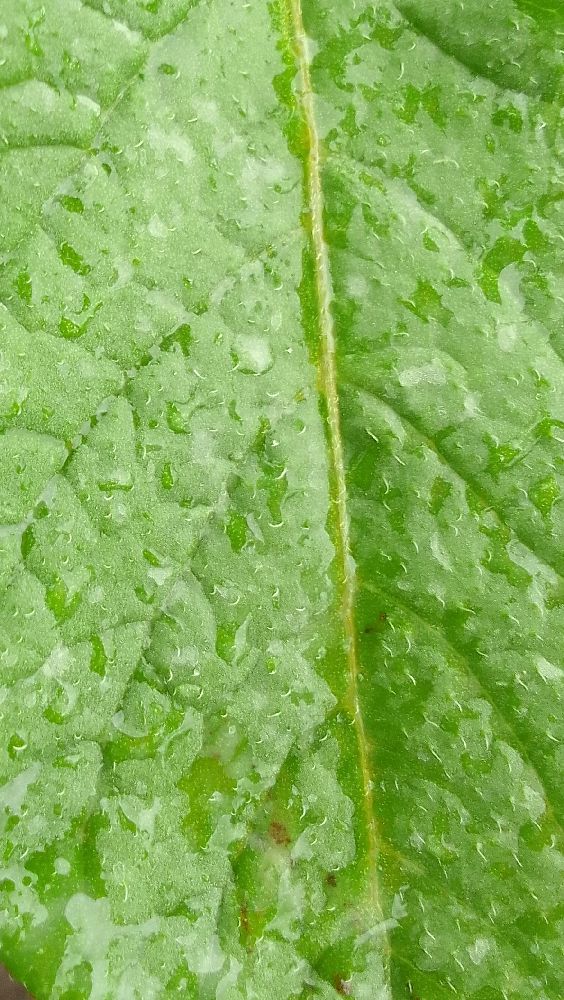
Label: Healthy